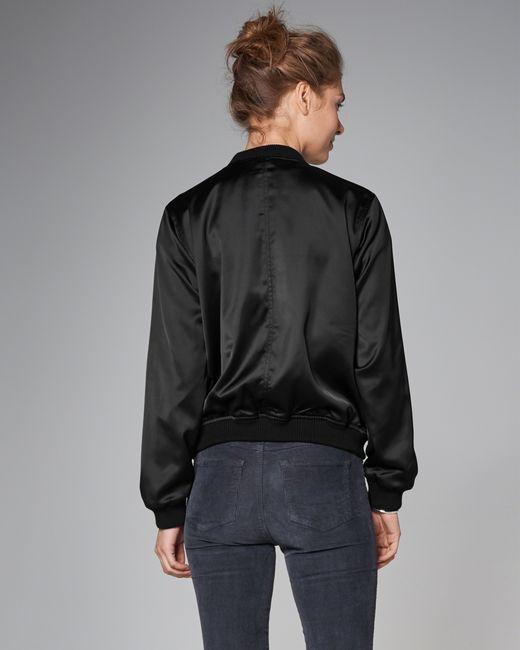
Stilvolle Winterkleidung schwarze Jacke für Frauen